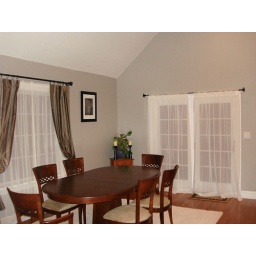
This part of the house was just finished with all the construction and the dining table put in place.